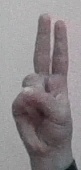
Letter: taa